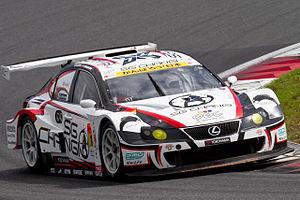
Alexandre Imperatori, né le 19 avril 1987 à Châtel-Saint-Denis, est un pilote automobile suisse.